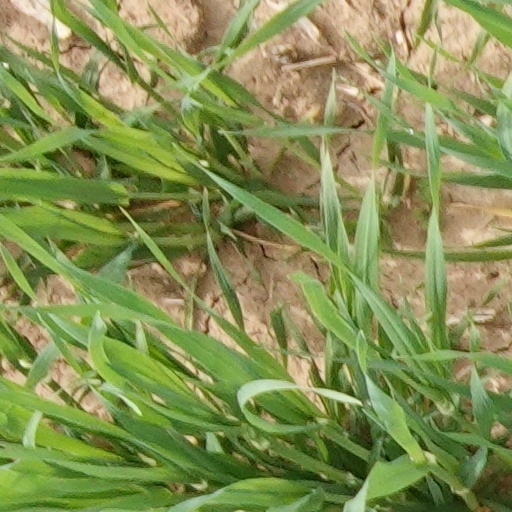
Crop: wheat